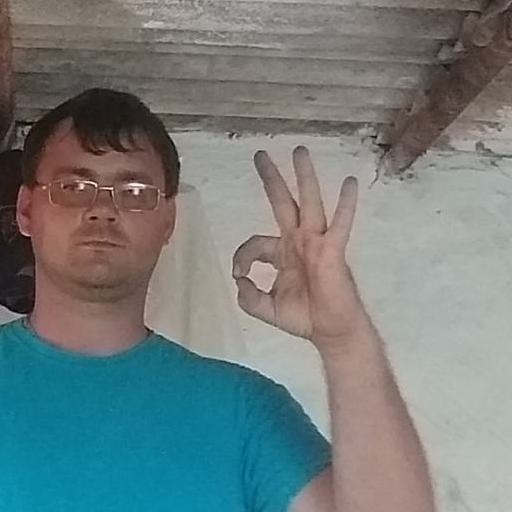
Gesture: ok